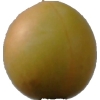
Label: cherry_wax